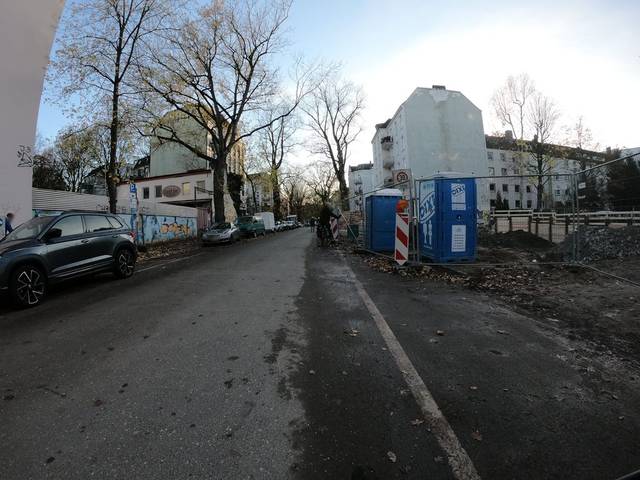
Region: Germany
Coordinates: 53.58, 9.942